Charles, Providence, Rhode Island

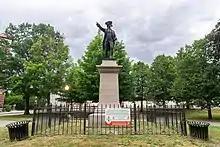
Hopkins Square, at the intersection of Charles Street and Branch Avenue

Charles is a neighborhood in northern Providence, Rhode Island. Along with Wanskuck, it comprises what is sometimes referred to as the North End. To the west Charles is partitioned from Wanskuck by Route 146, while the Chad Brown public housing complex separates Charles from Smith Hill to the south, and the West River and Interstate 95 bounds the area to the east. The city limits abutting the city of North Providence bound Charles to the north.